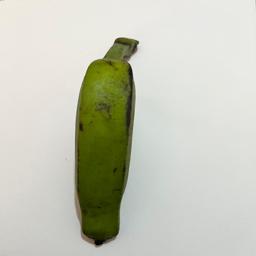
Ripeness: Green